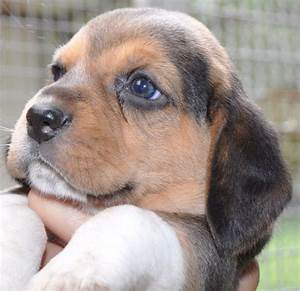
Label: cane